Vadim Afonin

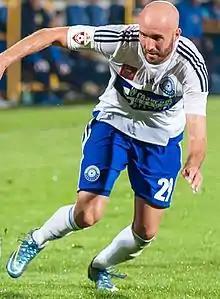
Afonin with Orenburg in 2016

Vadim Afonin (born 29 September 1987) is an Uzbek-Russian former footballer who played as a defensive midfielder.